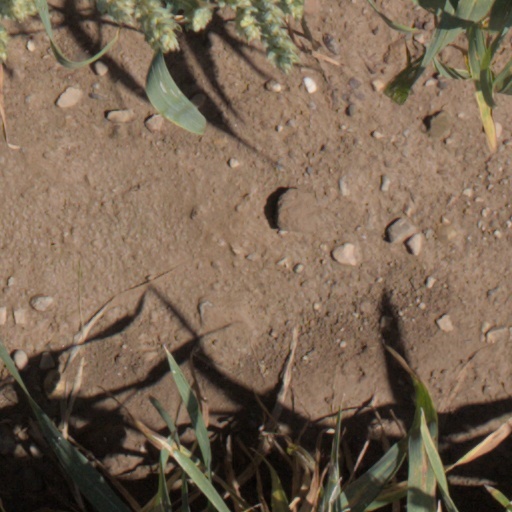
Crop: wheat